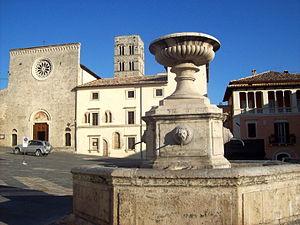
Cittaducale est une commune italienne d'environ 6 700 habitants, située dans la province de Rieti, dans la région Latium, en Italie centrale.